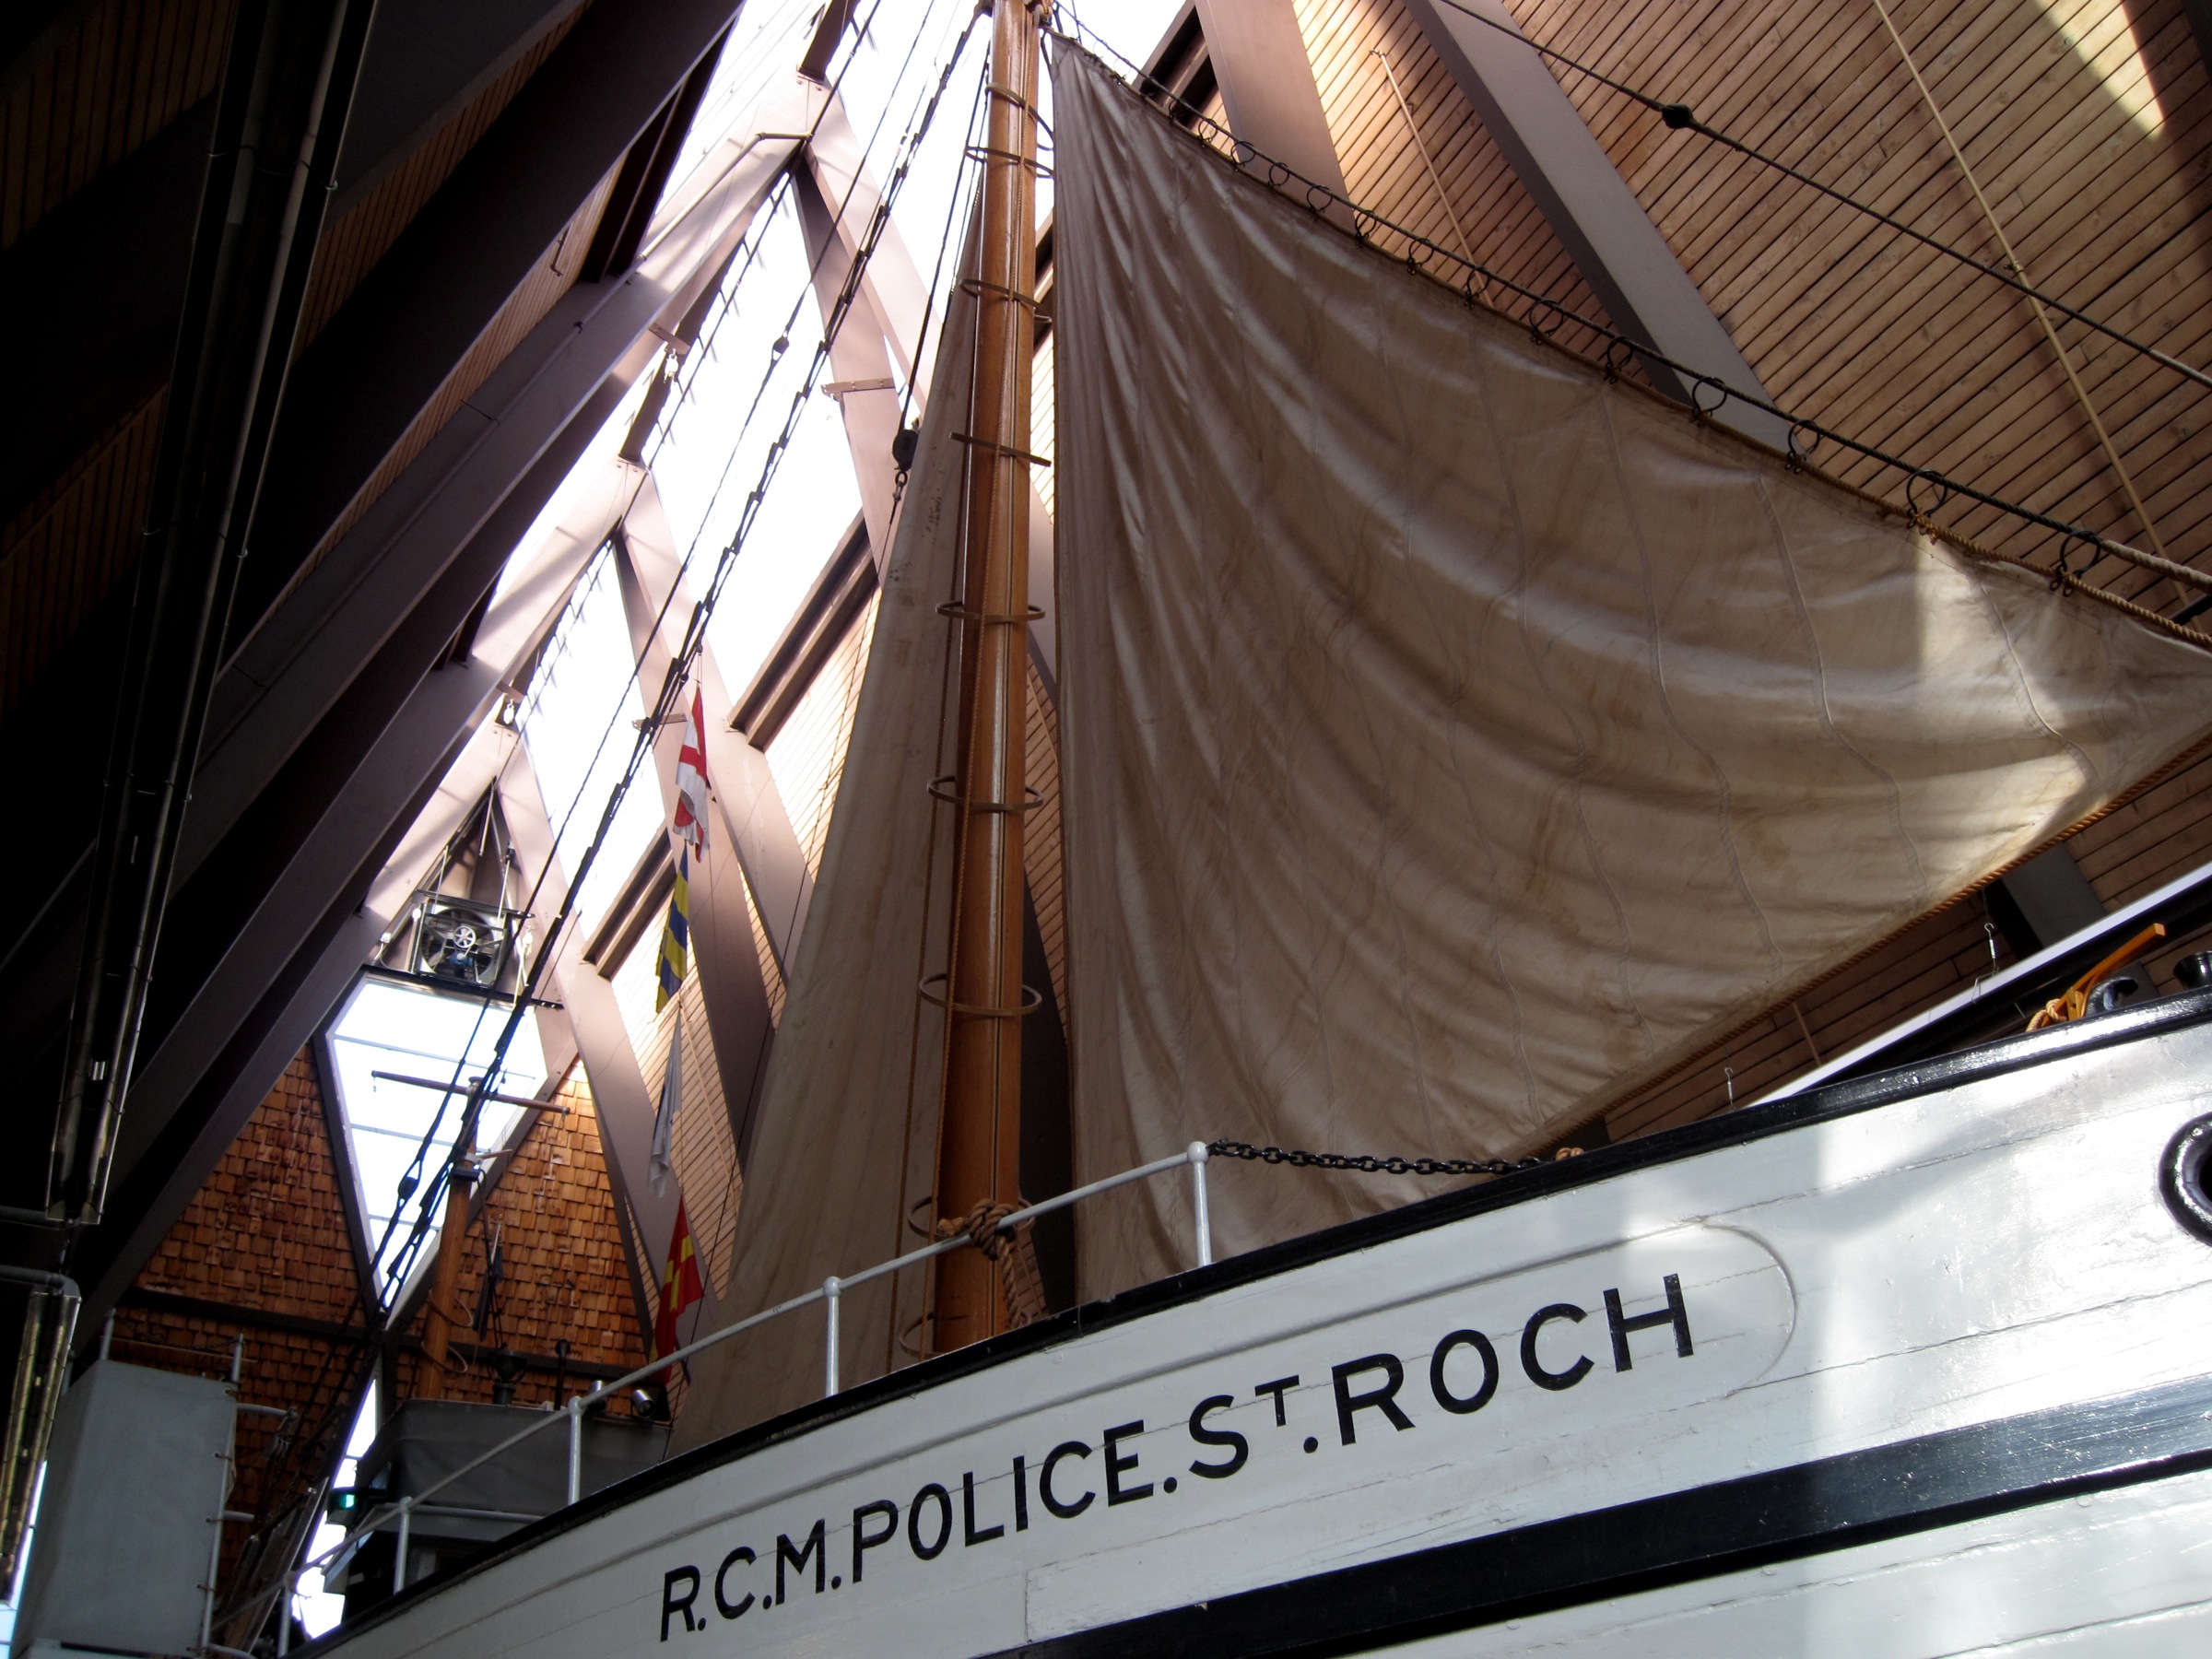
architecture, boat, vehicle, mast, vancouver, tourist attraction, watercraft